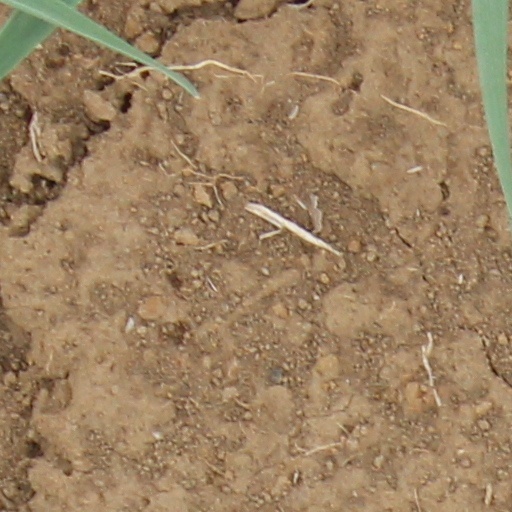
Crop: wheat